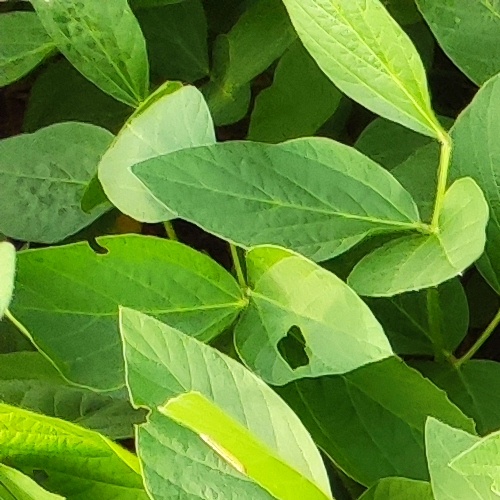
Label: Caterpillar